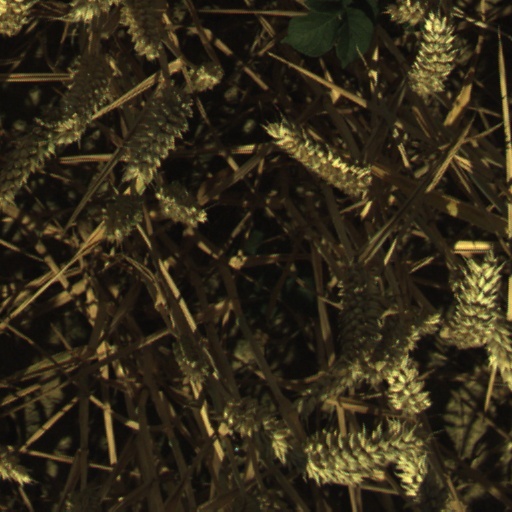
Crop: wheat